Vayakhel

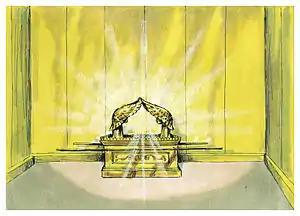
The Ark in the Tabernacle (1984 illustration by Jim Padgett, courtesy of Distant Shores Media/Sweet Publishing)

In the fourth reading ("aliyah"), the skilled workers fashioned the Tabernacle's curtains, loop, clasps, and coverings.